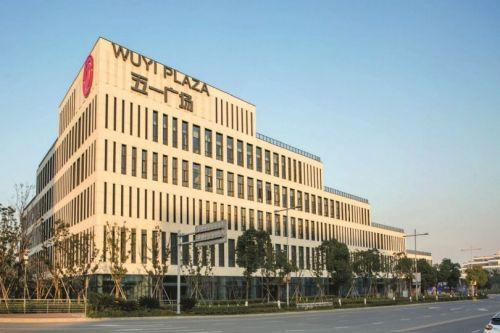
地标名称：五一广场
所在城市：宁波市·鄞州区